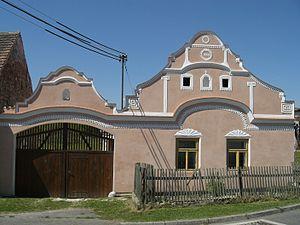
Kluky est une commune du district de Písek, dans la région de Bohême-du-Sud, en République tchèque. Sa population s'élevait à 619 habitants en 2020.